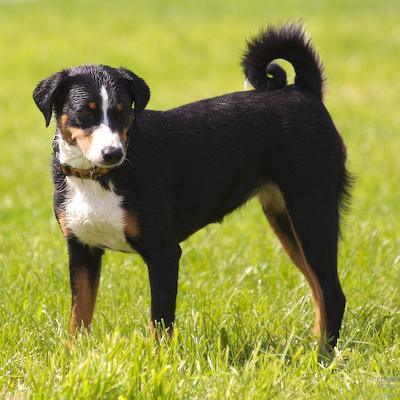
Appenzeller